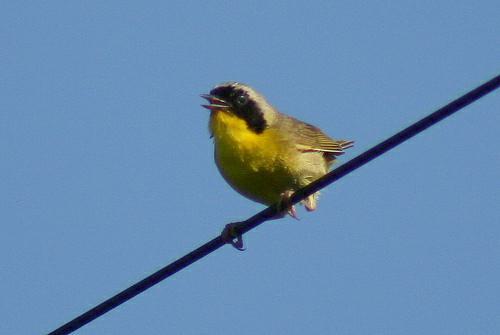
A photo of a common yellowthroat